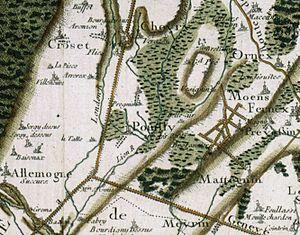
Saint-Genis-Pouilly est une commune française, située dans le département de l'Ain et la région Auvergne-Rhône-Alpes.